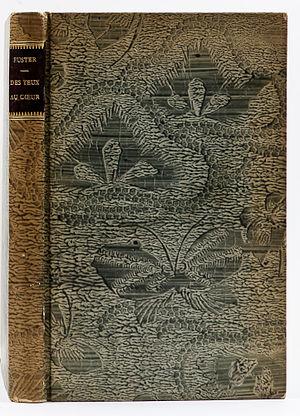
Reliure de René Wiener. BmN